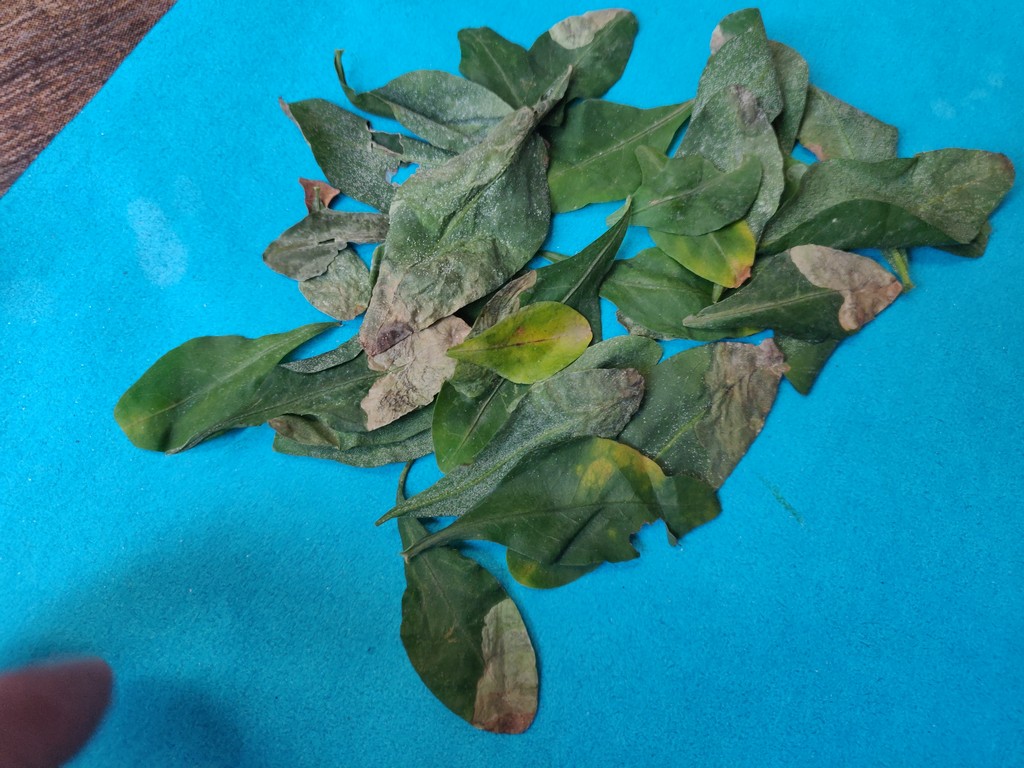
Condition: Unhealthy
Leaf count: multiple
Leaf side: unknown